Mikhail Golubev

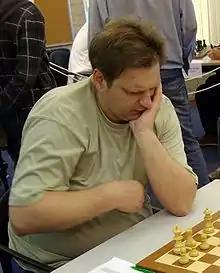

Mikhail Golubev (born 30 May 1970, Odesa) is a Ukrainian chess Grandmaster (1996), journalist and author.